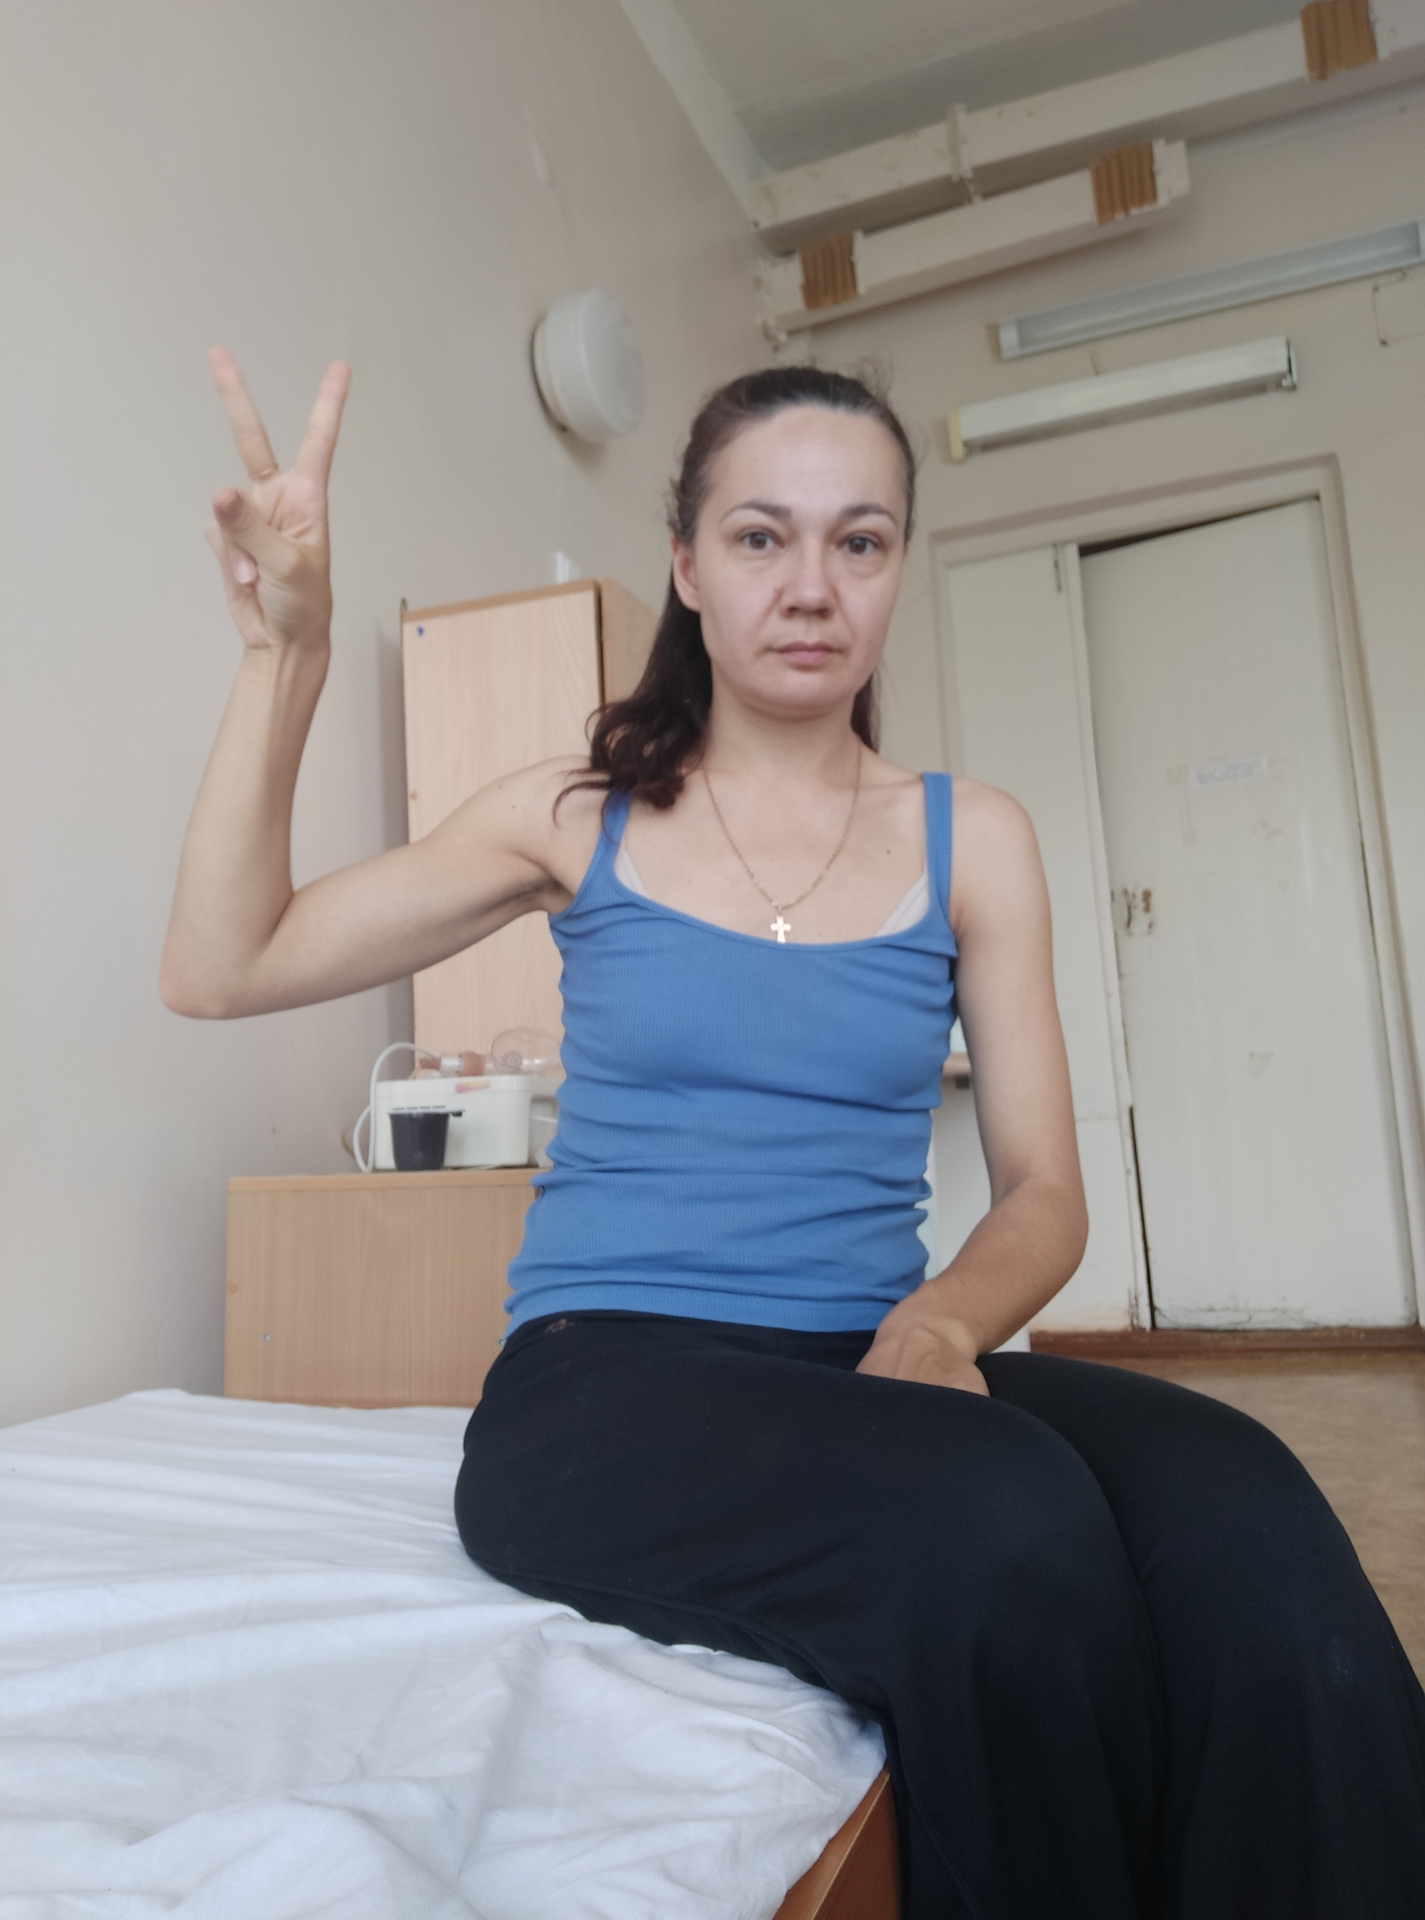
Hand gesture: peace